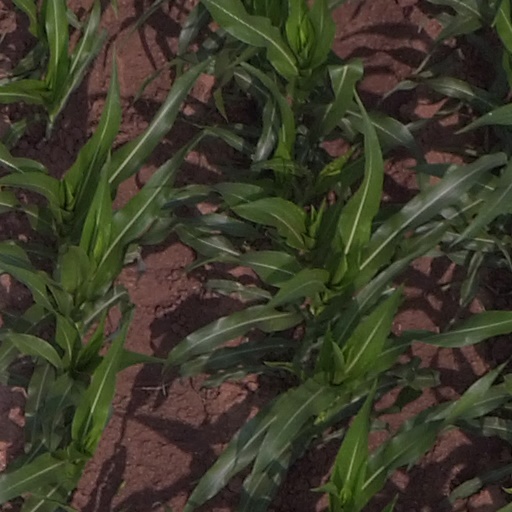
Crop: maize; corn